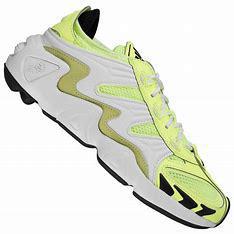
Brand: Adidas
Model: FYW S 97